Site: brandenburg
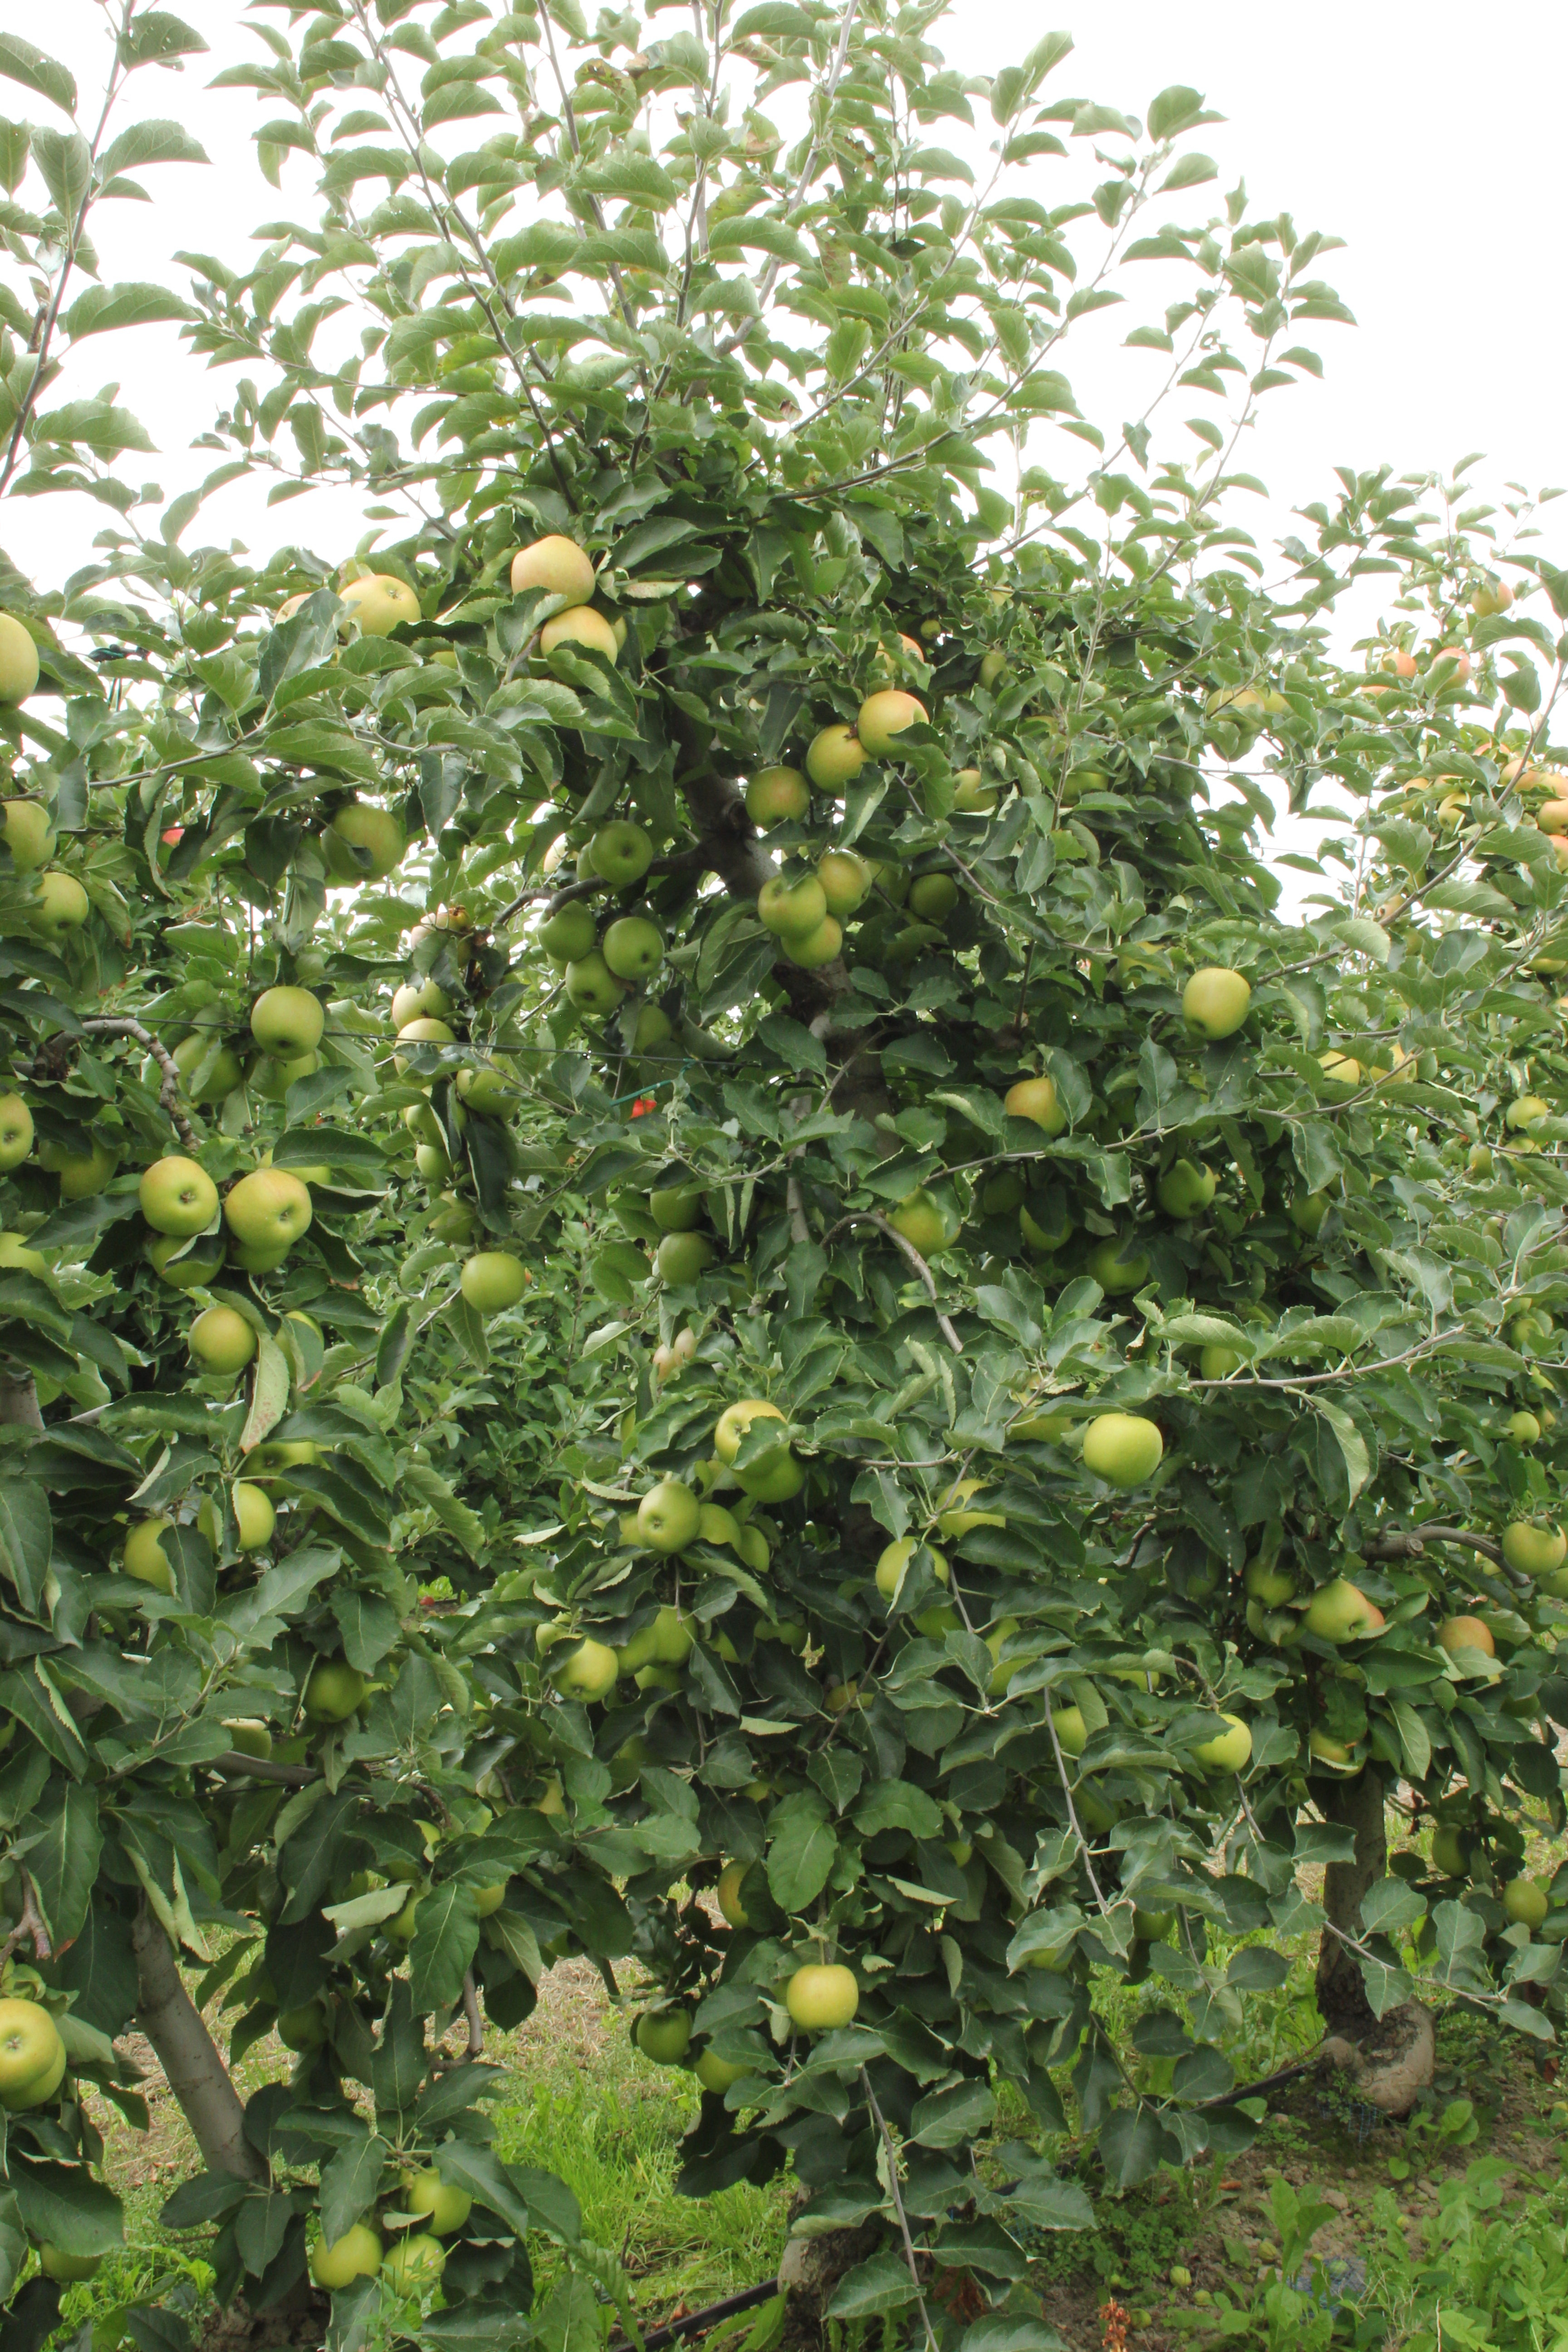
Growth stage (BBCH 87): Maturity of fruit and seed